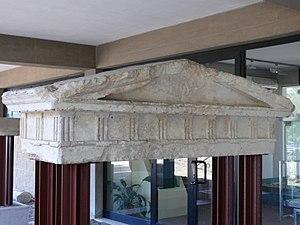
Bloc architectural (naiskos, IVe siècle av. J.-C.) en place devant l'Antiquarium de Locres.
Locri Epizefiri en italien, ou Locres Épizéphyrienne en français, ou Λοκροὶ Ἐπιζεφύριοι, Lokroi Epizephyrioi en grec ancien, et Locri Epizephyrii en latin, est une polis de la Grande Grèce, fondée sur le littoral de la mer Ionienne au VIIIᵉ siècle av. J.-C.